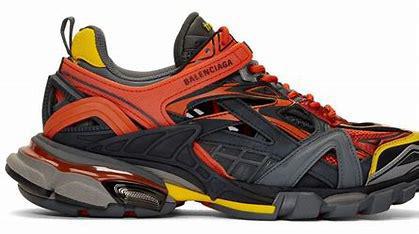
Brand: Balenciaga
Model: Track 2